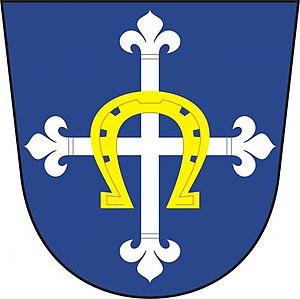
Čmelíny est une commune du district de Plzeň-Sud, dans la région de Plzeň, en République tchèque. Sa population s'élevait à 128 habitants en 2019.